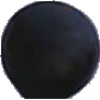
Label: Grape Blue 1